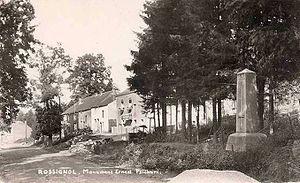
Stèle marquant le lieu du décès au combat du Lieutenant Ernest Psichari à Rossignol (Luxbg belge)
Ernest Psichari est un officier et écrivain français. Lieutenant dans les troupes coloniales, il est l'auteur de plusieurs œuvres autobiographiques qui sont particulièrement appréciées dans les milieux nationalistes français. Converti au catholicisme à la fin de sa vie, il combat en Belgique durant la Première Guerre mondiale et meurt à l'âge de 30 ans.